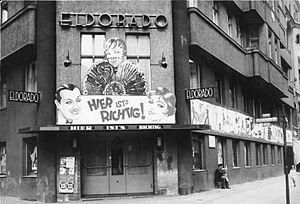
La scène culturelle et politique homosexuelle allemande, particulièrement visible sous la république de Weimar, a été longuement commentée par les témoins contemporains. Elle a également été illustrées dans les fictions. La comédie musicale Cabaret et son adaptation au cinéma en 1977 témoignent de la persistance dans l'imaginaire populaire occidental de ce « Berlin gay » flamboyant de l'avant Troisième Reich.
Le capitalisme rose est un terme utilisé pour désigner, dans une perspective critique, l'incorporation des discours du mouvement LGBT et de la diversité sexuelle au capitalisme et à l'économie de marché, en comprenant spécialement le modèle d'homme gay, cisgenre, occidental, blanc et de classe moyenne supérieure.
Pendant l'entre-deux-guerres, les homosexuels, en Allemagne, particulièrement à Berlin, bénéficiaient d'une plus grande liberté et acceptation qu'ailleurs dans le monde. Toutefois, après l'accession au pouvoir d'Hitler, les homosexuels masculins, et dans une moindre mesure, les lesbiennes, constituèrent deux des groupes persécutés par les nazis et comptèrent finalement parmi les victimes de la politique de déportation du régime nazi. À partir de 1933, les organisations homosexuelles furent interdites. Les livres portant sur l'homosexualité, et sur la sexualité en général, furent brûlés. Des homosexuels au sein du Parti nazi furent eux-mêmes exécutés. La Gestapo constitua des listes d'homosexuels, et les contraignit de respecter la « normalité sexuelle allemande ».